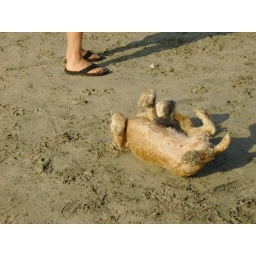
Took Star and Baby to dog beach in Long Beach on Sunday April 20th